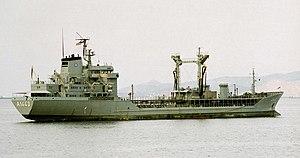
La Bundeswehr est l'armée nationale de la République fédérale d’Allemagne depuis 1955. Les forces armées de la Fédération sont contrôlées en temps de paix par le ministère de la défense. Le ministre de la défense est le seul civil qui peut donner des ordres aux militaires, ce qui assure le primat du politique sur le militaire.